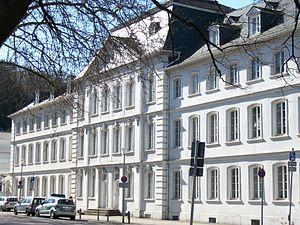
Sarrebruck est la capitale fédérale du Land de la Sarre, le plus petit État allemand — villes-Länder exceptées — en surface et en population, quoique très densément peuplé, et une des seize capitales fédérales de la République fédérale d'Allemagne.